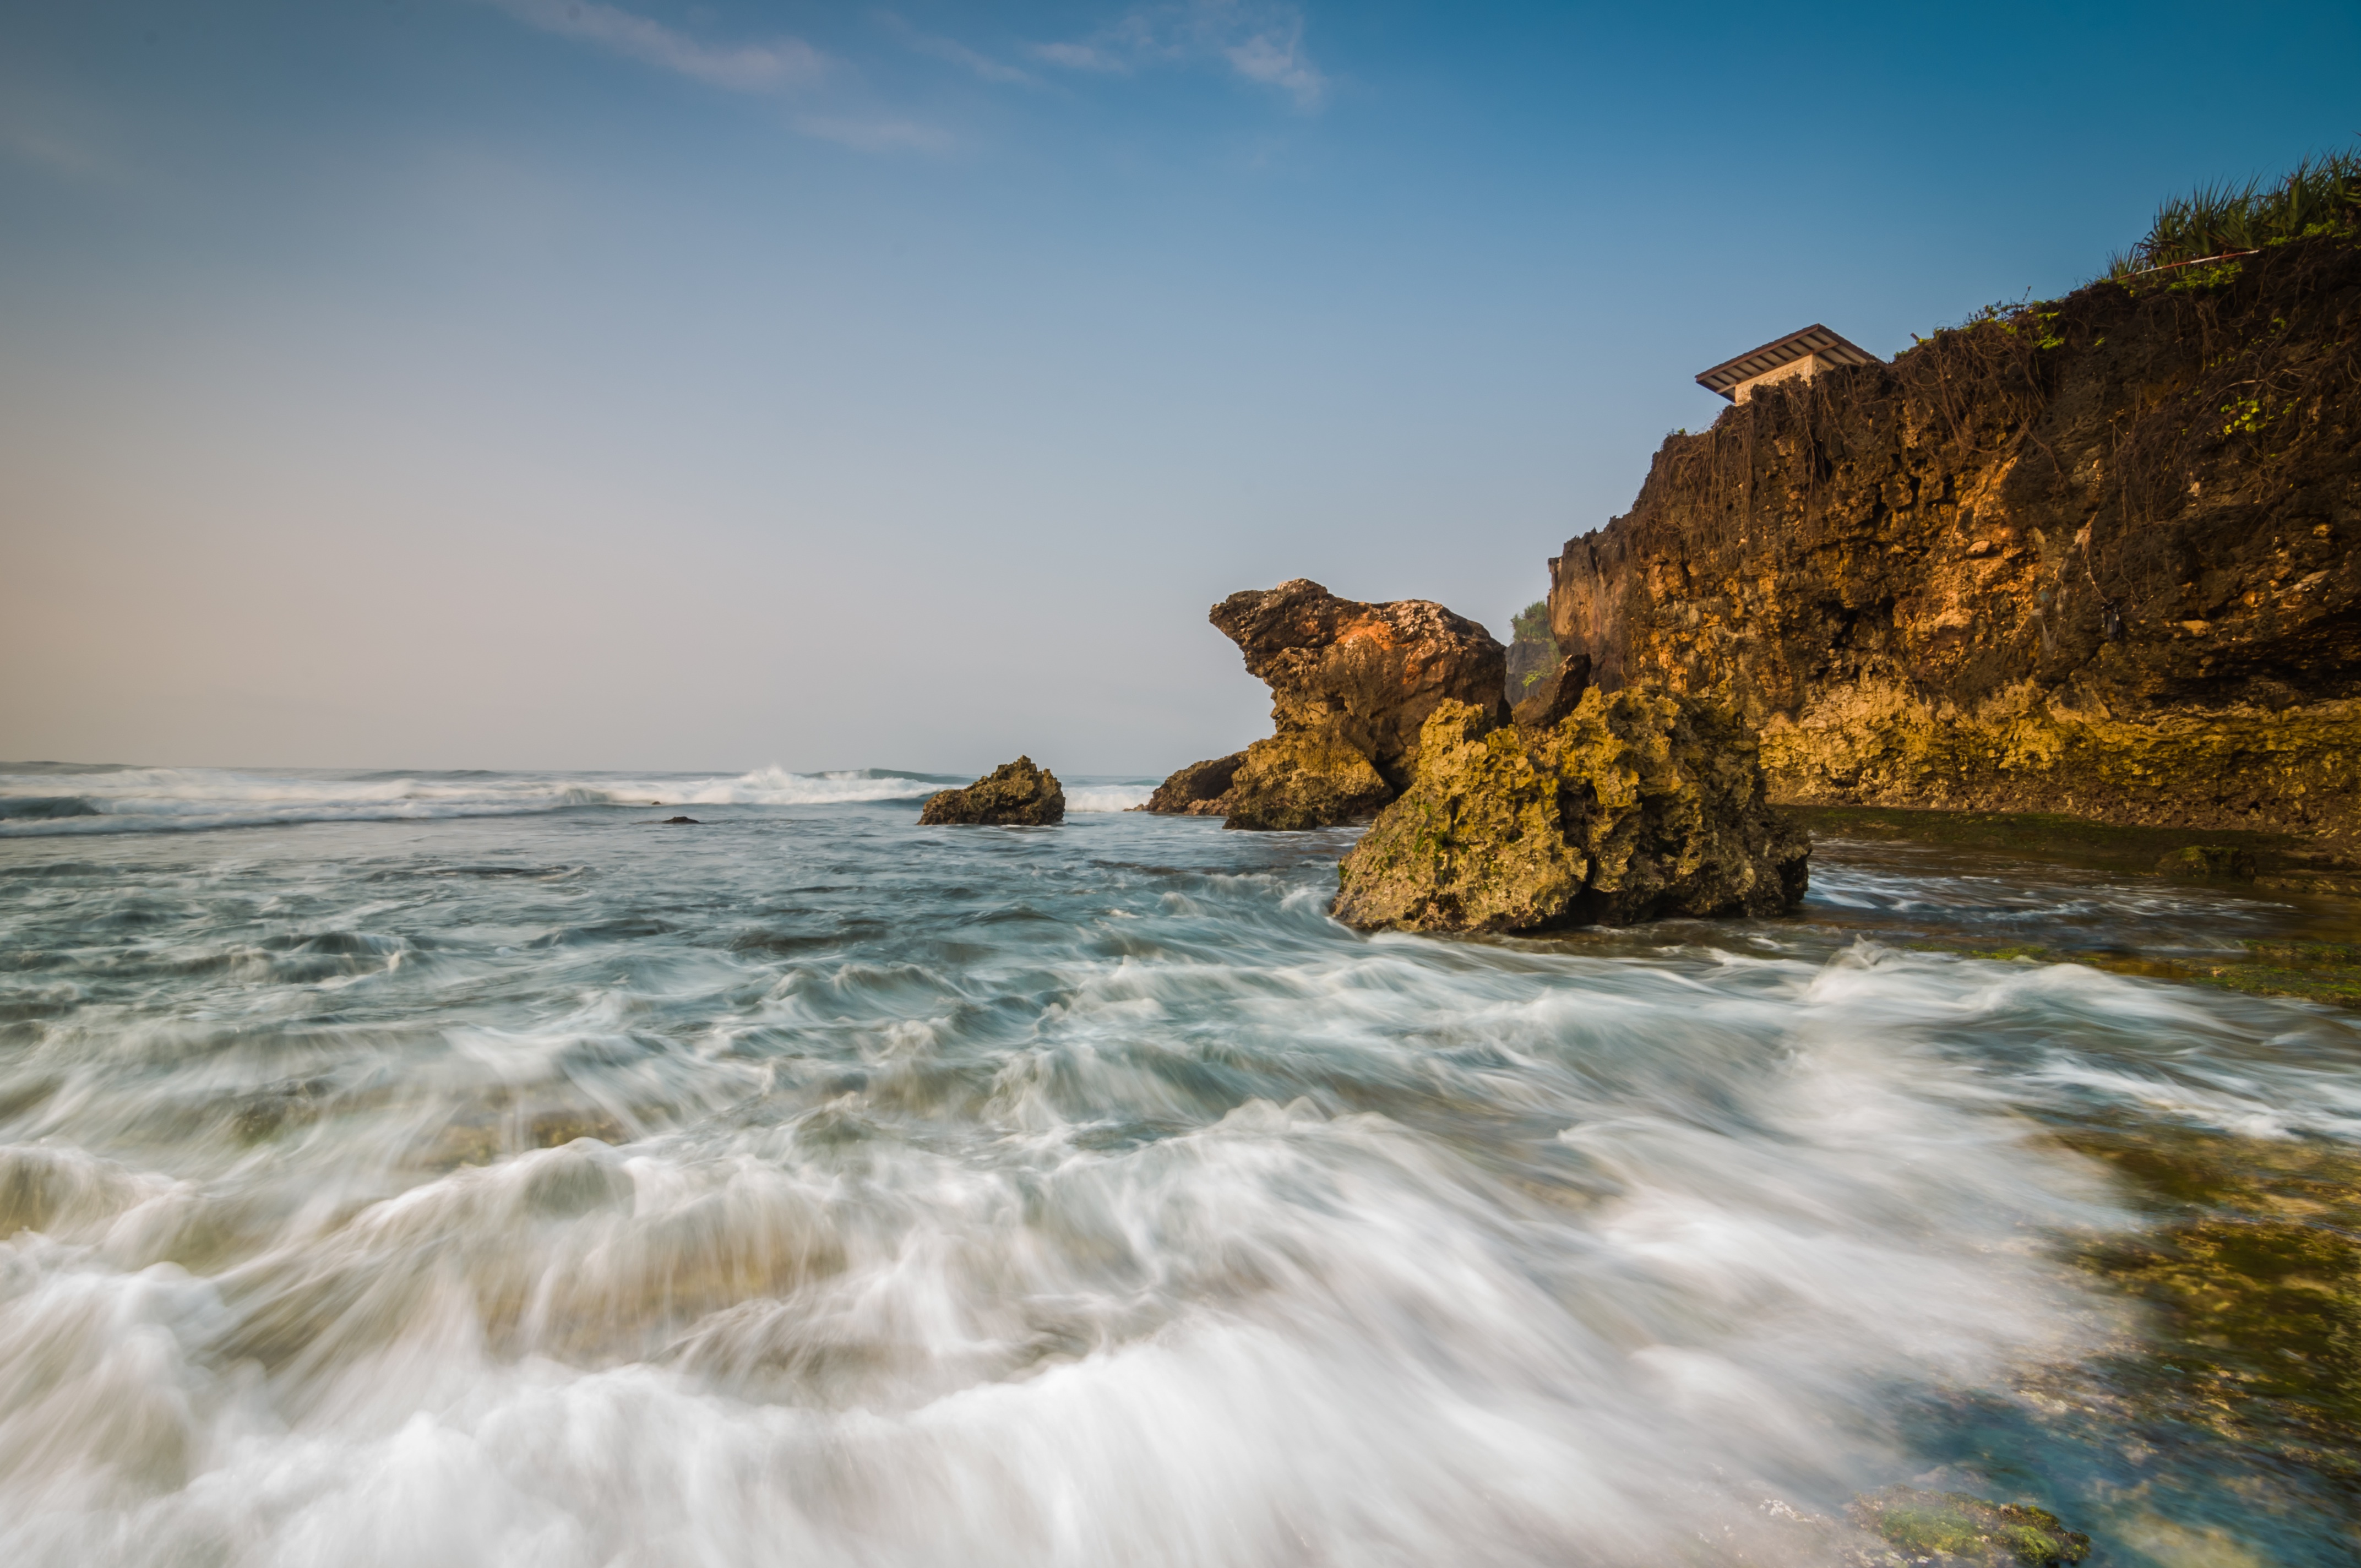
beach, landscape, sea, coast, water, nature, sand, rock, ocean, cloud, sky, sunlight, morning, shore, wave, river, cliff, cove, bay, terrain, material, body of water, rocks, cape, landform, geographical feature, wind wave